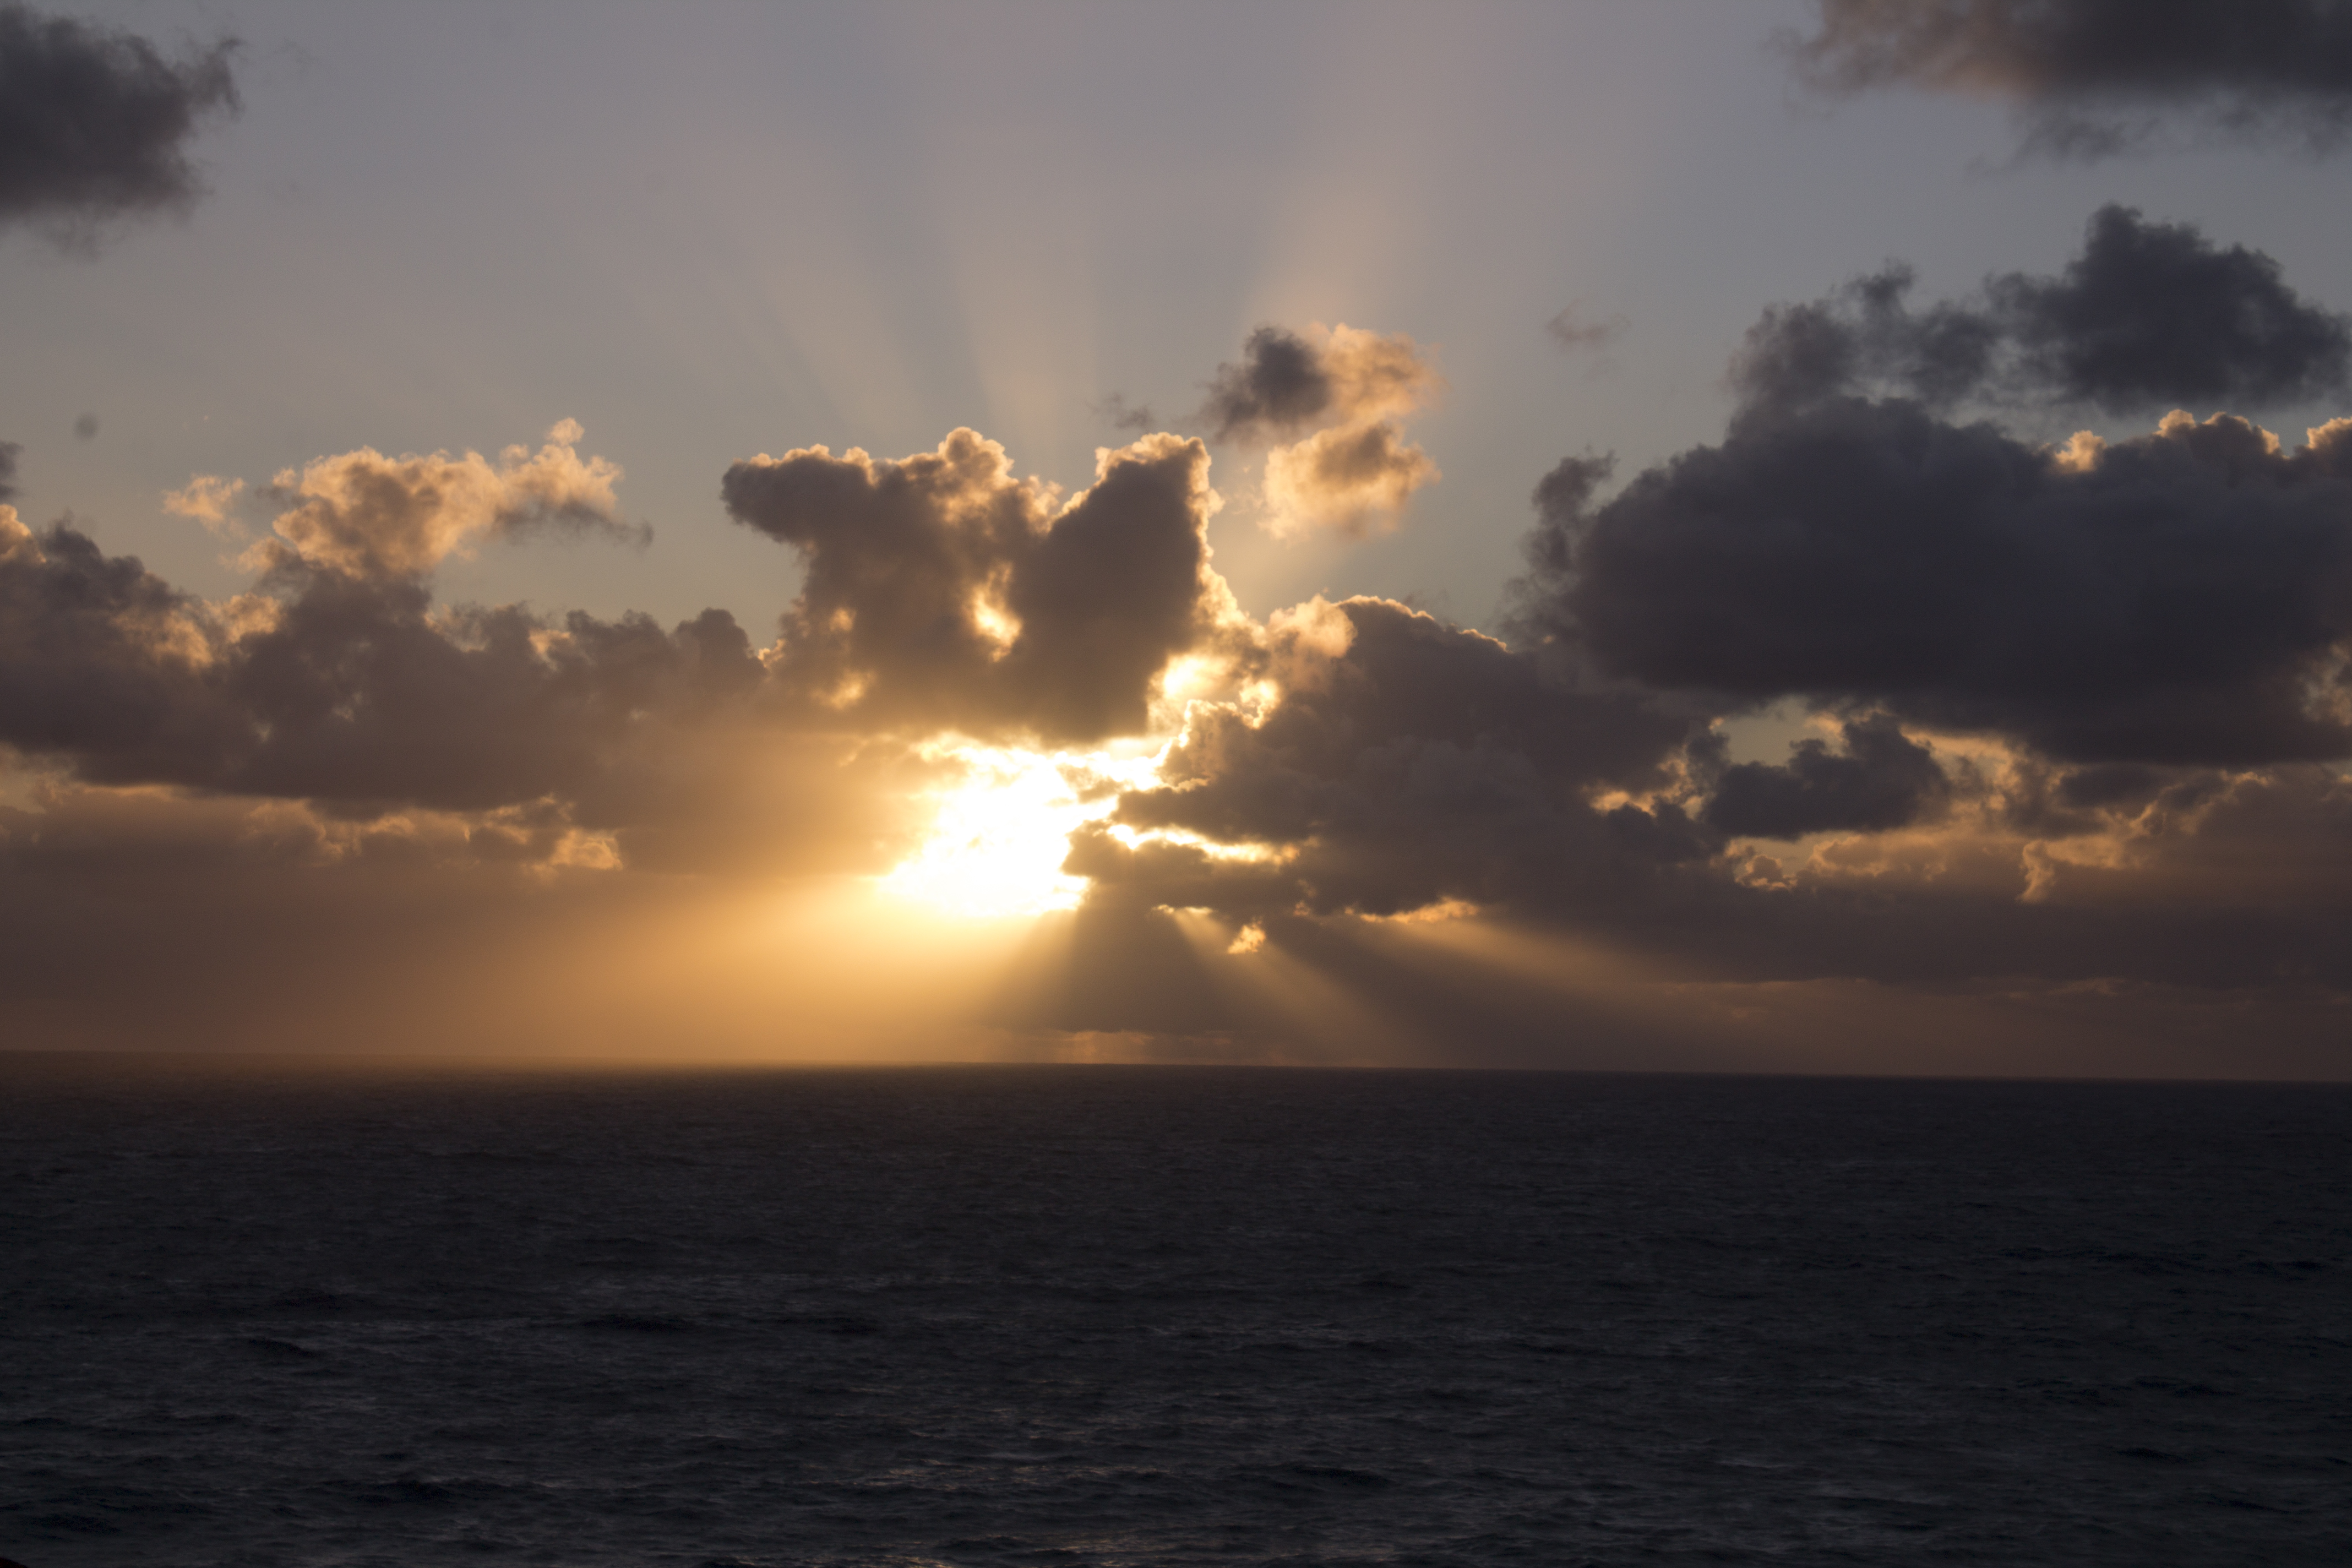
sunset, australia, victoria, sky, horizon, cloud, sea, sun, sunrise, ocean, cumulus, sunlight, morning, sound, evening, calm, vacation, afterglow, atmosphere, dawn, tree, coast, meteorological phenomenon, dusk, landscape, photography, geological phenomenon, beach, astronomical object, tropics, caribbean, wind wave